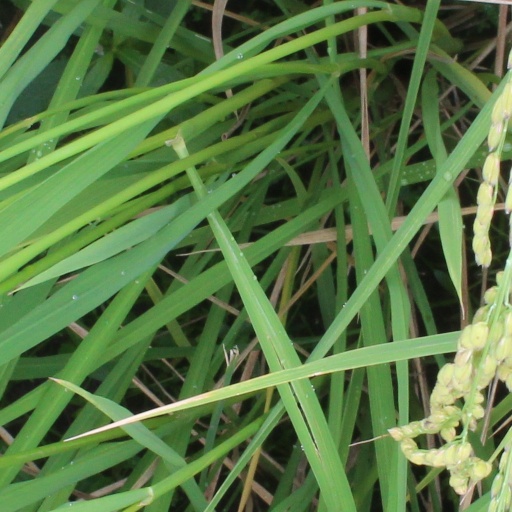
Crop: rice